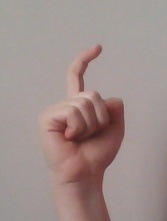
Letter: ra